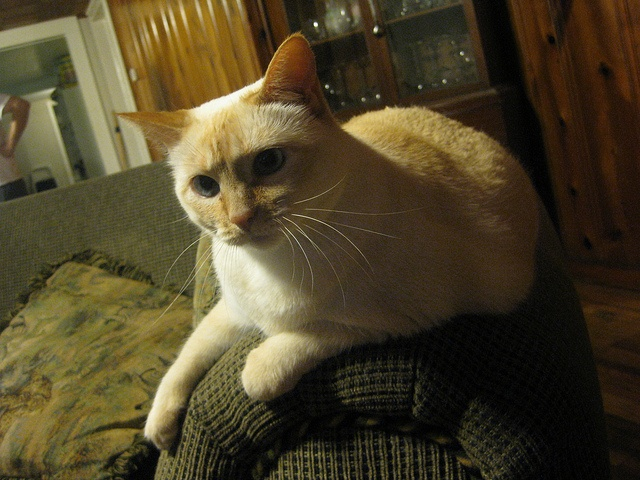
A tan cat resting on the arm of a couch.
A cat sitting on the arm of a chair
A cat laying on the arm of a couch in a house.
A white and tan cat sitting on the arm of a chair
A white and tan cat sitting on the arm of a sofa